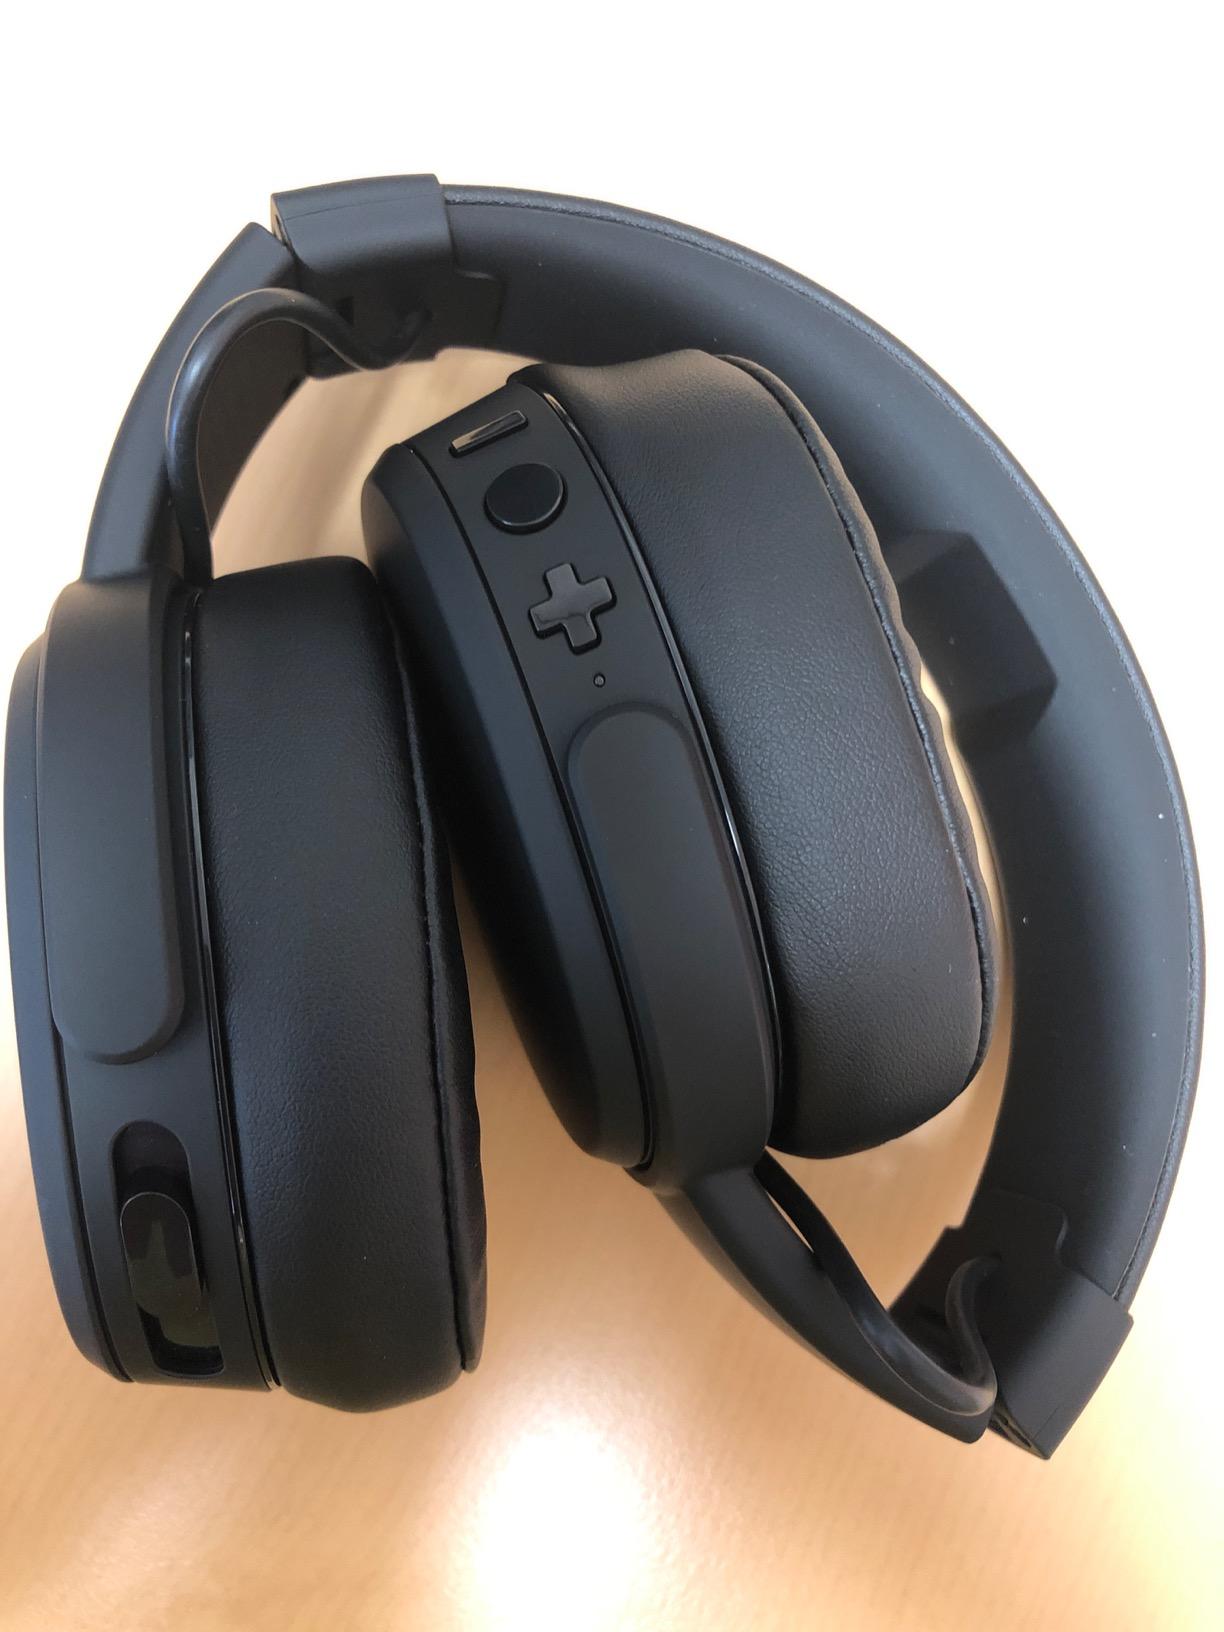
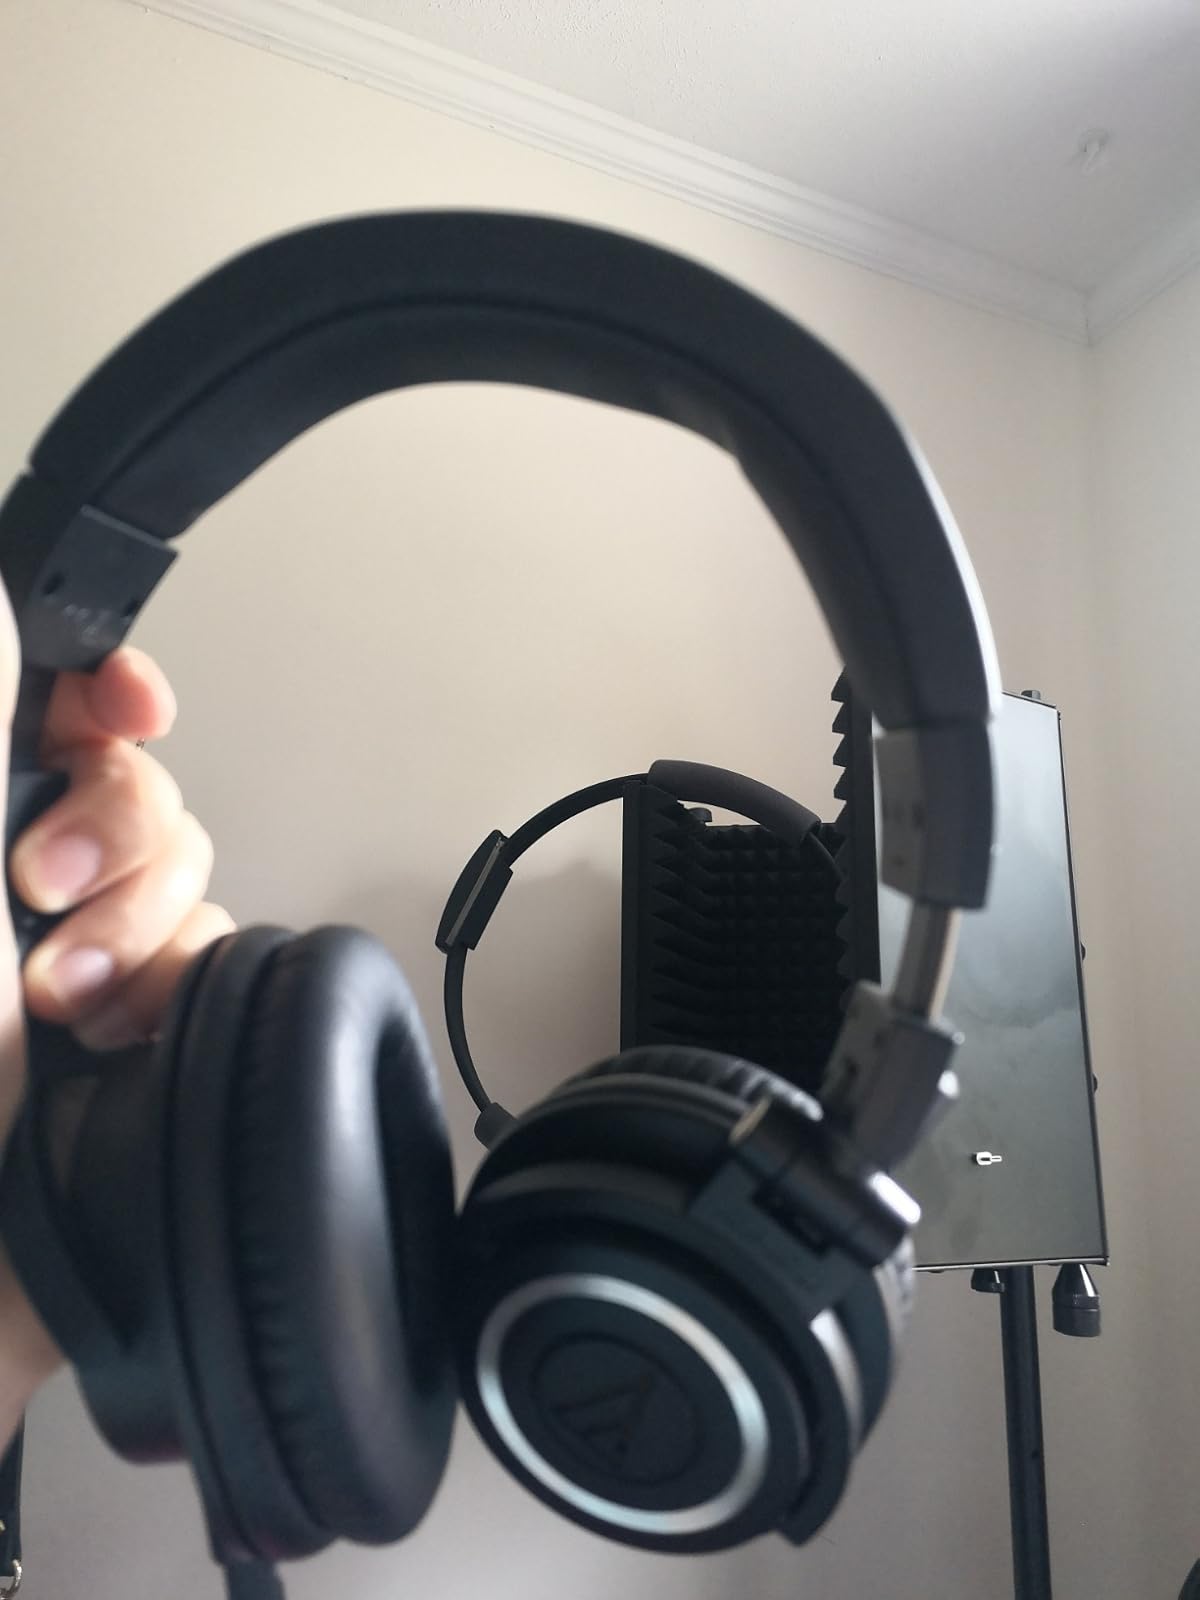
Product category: headphones
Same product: no